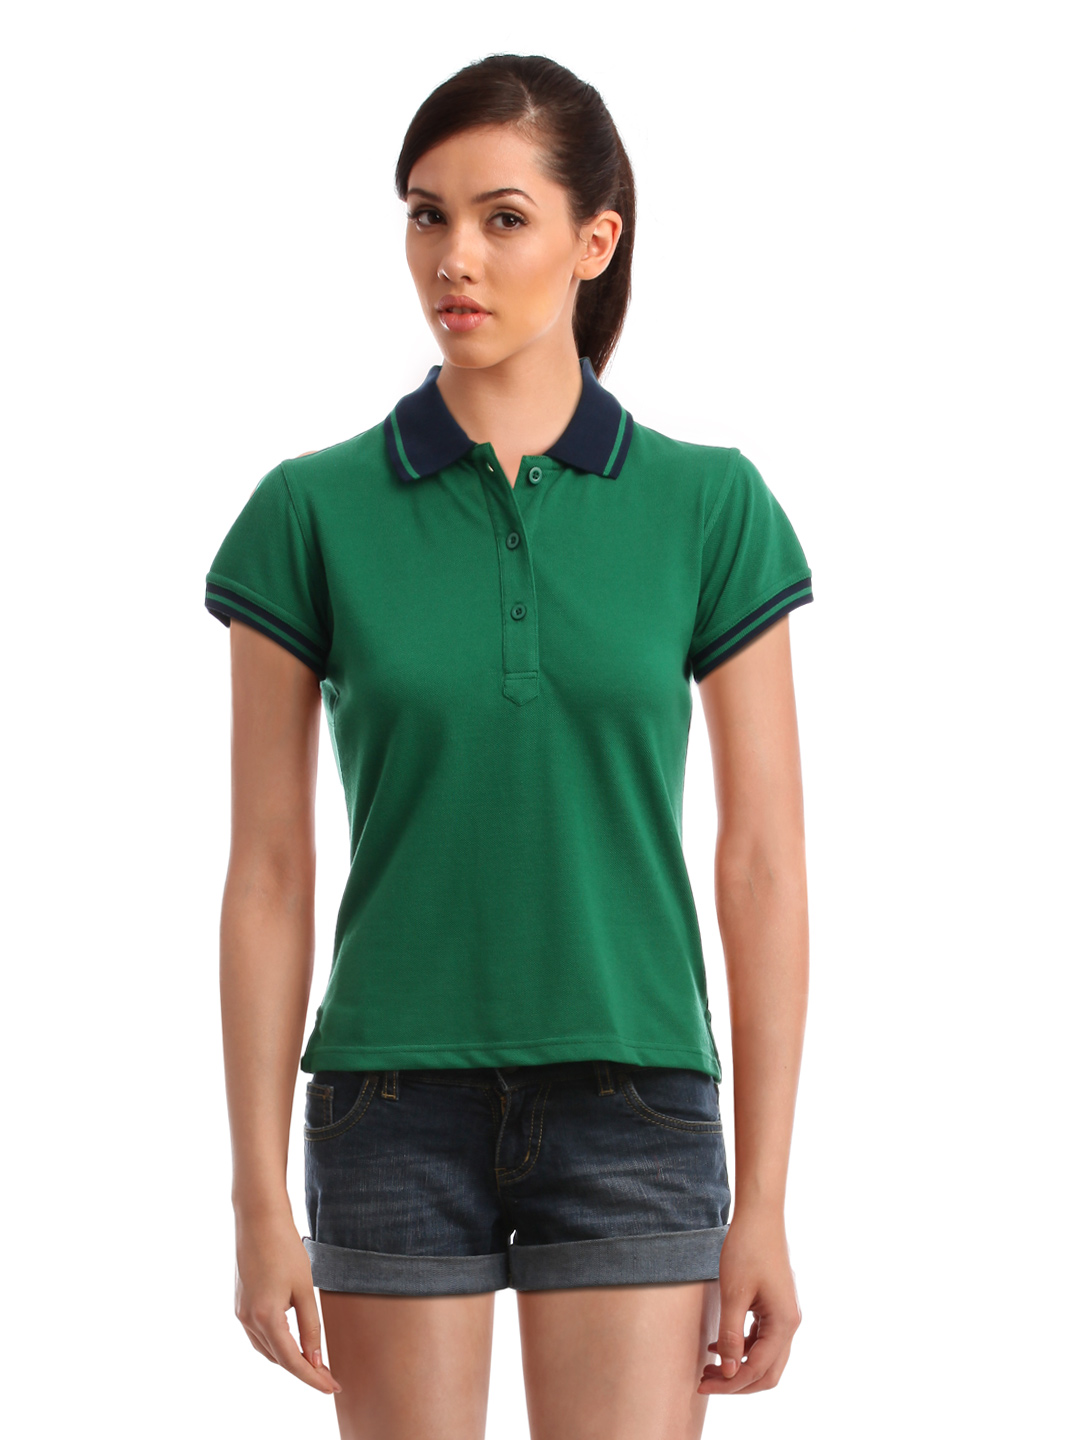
Femella Women Green Polo T-Shirt
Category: Apparel / Topwear / Tshirts
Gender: Women
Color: Green
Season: Summer 2012
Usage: Casual